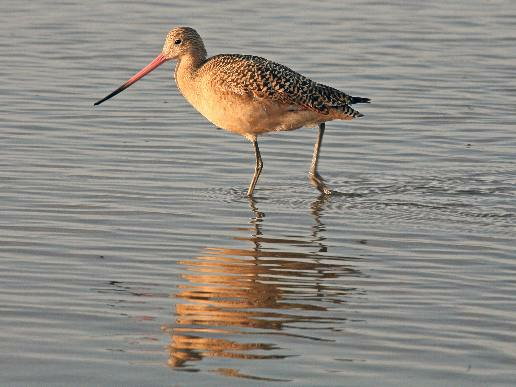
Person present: No